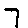
Label: 7